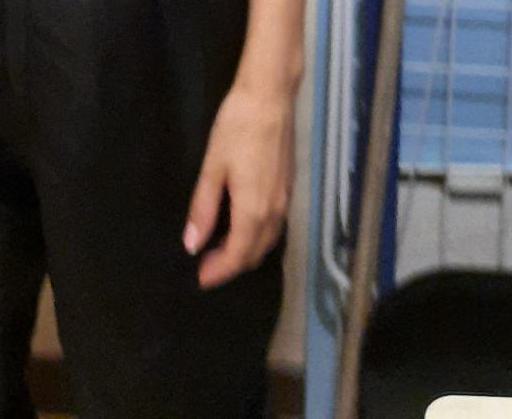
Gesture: no_gesture